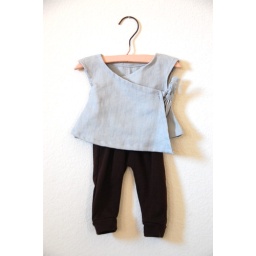
grey wrap shirt perfect to layer over onesies and some brown leggings.